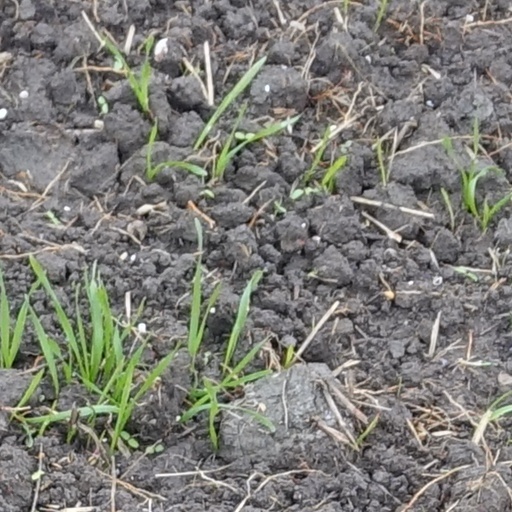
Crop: wheat